Västervik

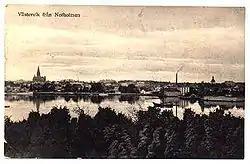
Västervik around 1900

Västervik is a city and the seat of Västervik Municipality, Kalmar County, Sweden, with 36,747 inhabitants in 2021. Västervik is one of three coastal towns with a notable population size in the province of Småland.